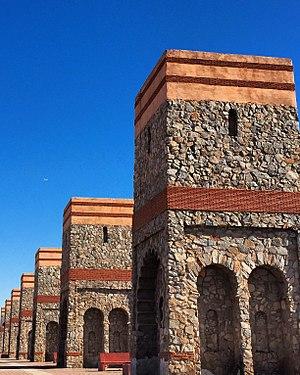
Les sept saints de Marrakech sont un groupe de mystiques et religieux soufis vénérés dans l'Islam populaire marocain. Ces sept saints sont enterrés à Marrakech et la visite de leur sépulture s'effectue traditionnellement dans le cadre d'un pèlerinage, appelé en arabe marocain ziara. Ce pèlerinage est toujours populaire de nos jours auprès des Marocains.